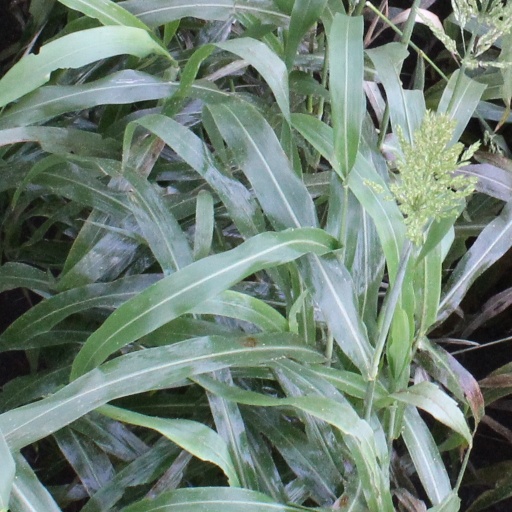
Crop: sorghum